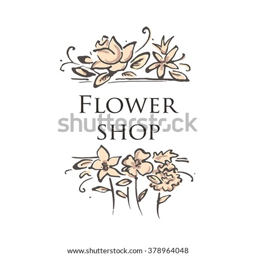
stylish logo for a flower shop .